Barnet Burns

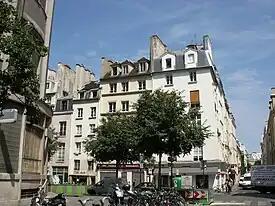
Barnet Burns and his family lived at Rue Pastourelle in Paris during the late 1830s. Their house is the second to the left of the intersection

Barnet Burns moved to France in late 1836. An unsuccessful appearance before the Académie des sciences at the Institut de France in Paris resulted in the academicians being annoyed at being deceived by Burns, who had apparently claimed to be "King of Zealand".